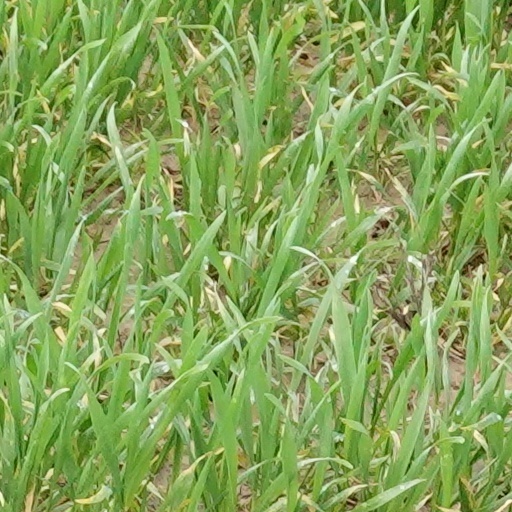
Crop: wheat